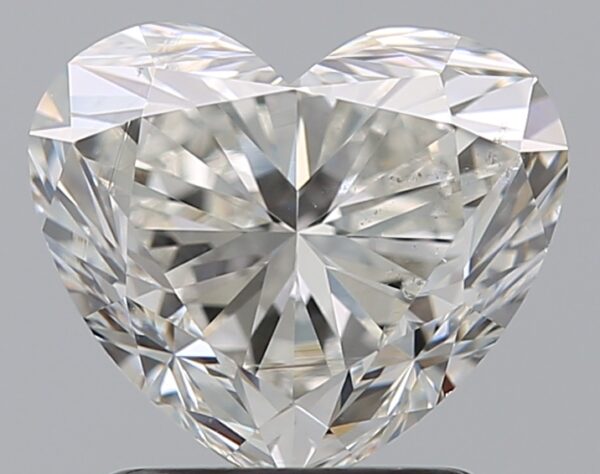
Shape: heart
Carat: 1.7
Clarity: VS2
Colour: H
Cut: EX
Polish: EX
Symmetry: EX
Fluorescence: N
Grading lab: GIA
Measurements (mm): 6.96 x 8.05 x 4.87